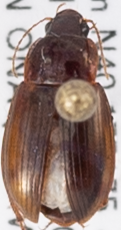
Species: Amara quenseli
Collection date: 2018-08-28
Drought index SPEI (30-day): -0.62
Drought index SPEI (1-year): -1.45
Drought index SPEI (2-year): -0.62